Whitman-Walker Health

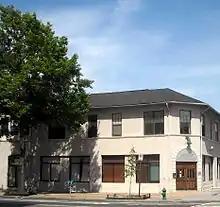
WWH's Elizabeth Taylor Medical Center

Whitman-Walker Health (WWH), formerly Whitman-Walker Clinic, is a non-profit community health center in the Washington, D.C. metropolitan area with a special expertise in HIV/AIDS healthcare and LGBT healthcare. Chartered as an affirming health center for the gay and lesbian community in 1978, Whitman-Walker was one of the first responders to the HIV/AIDS epidemic in D.C. and became a leader in HIV/AIDS education, prevention, diagnosis and treatment. In recent years, Whitman-Walker has expanded its services to include primary healthcare services, a stronger focus on queer women's care and youth services.